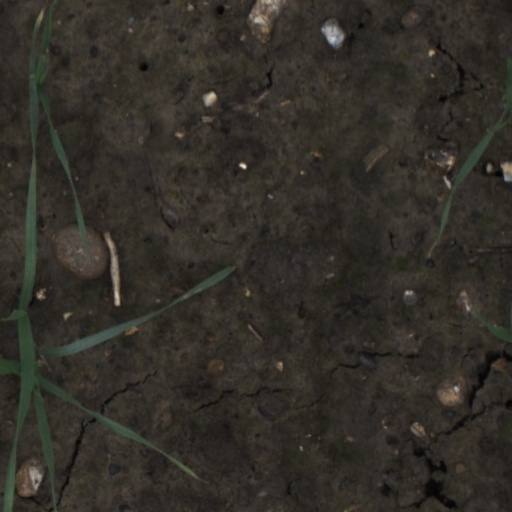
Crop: wheat